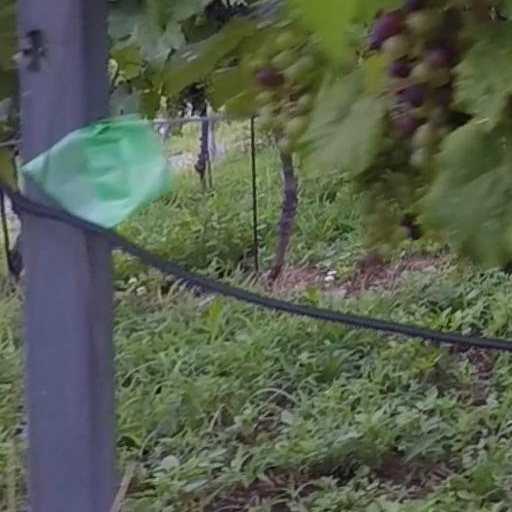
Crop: grape